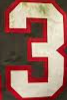
Number: 3